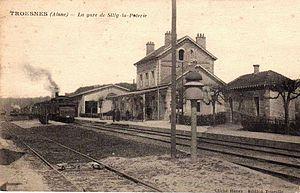
La gare de Silly-la-Poterie, près de Port-aux-Perches. C'est l'unique gare de la section La Ferté-Milon - Villers-Cotterets.
La ligne de Rethondes à La Ferté-Milon est une ancienne ligne ferroviaire française à écartement standard et à voie unique non électrifiée. Elle reliait le chef-lieu d'arrondissement de Compiègne, important carrefour ferroviaire avant-guerre à la gare de La Ferté-Milon dans la vallée de l'Ourcq, sur la ligne de Trilport à Bazoches. En gare de Villers-Cotterêts, elle est en correspondance avec la ligne de La Plaine à Hirson et Anor. Il s'agit d'une des lignes qui établissait une jonction entre les réseaux de la Compagnie des chemins de fer du Nord et la Compagnie des chemins de fer de l'Est. Entre Villers-Cotterets et l'Ourcq, elle avait remplacé l'une des premières voies ferrées de France. Le trafic voyageurs repose sur l'attrait de la station thermale de Pierrefonds et de son château. La Compagnie du Nord avait fait de la ligne une vitrine pour l'exploitation moderne d'une ligne secondaire, en instaurant une desserte fréquente entièrement assurée par des autorails modernes.
Troësnes est une commune française située dans le département de l'Aisne, en région Hauts-de-France.